Raja Riaz

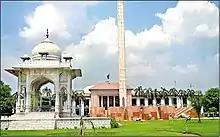
Beautiful view of Punjab Assembly Lahore - panoramio.jpg

Raja Riaz Ahmed Khan (born 26 July 1955) is a retired Pakistani politician who had been a member of the National Assembly of Pakistan from August 2018 till August 2023. Previously, he was the Punjab Minister for Irrigation and Power and also a member of the Provincial Assembly of the Punjab between 1993 and 2013. He was the leader of the opposition in the National Assembly of Pakistan from May 2022 till August 2023.